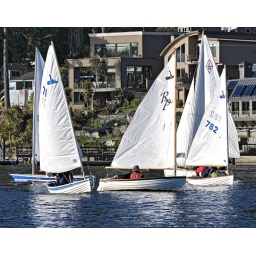
Minnow class sailboats rounding the mark at the first of the 2009 Spring Series sailboat races in Gig Harbor.